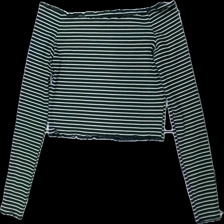
View: front
Type: Top
Category: Ladies
Brand: Not in the list
Brand text on label: PrettyLittleThing
Colors: Black, White
Material: 100% poly
Pattern: Striped
Cut: Tight
Size: 38
Season: Summer
Price range: 50-100
Recommended usage: Reuse
Description: Black and white striped top from PrettyLittleThing, size 38. Good condition.